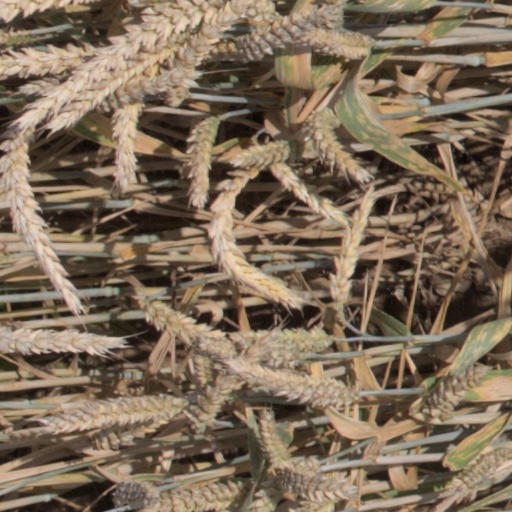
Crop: wheat